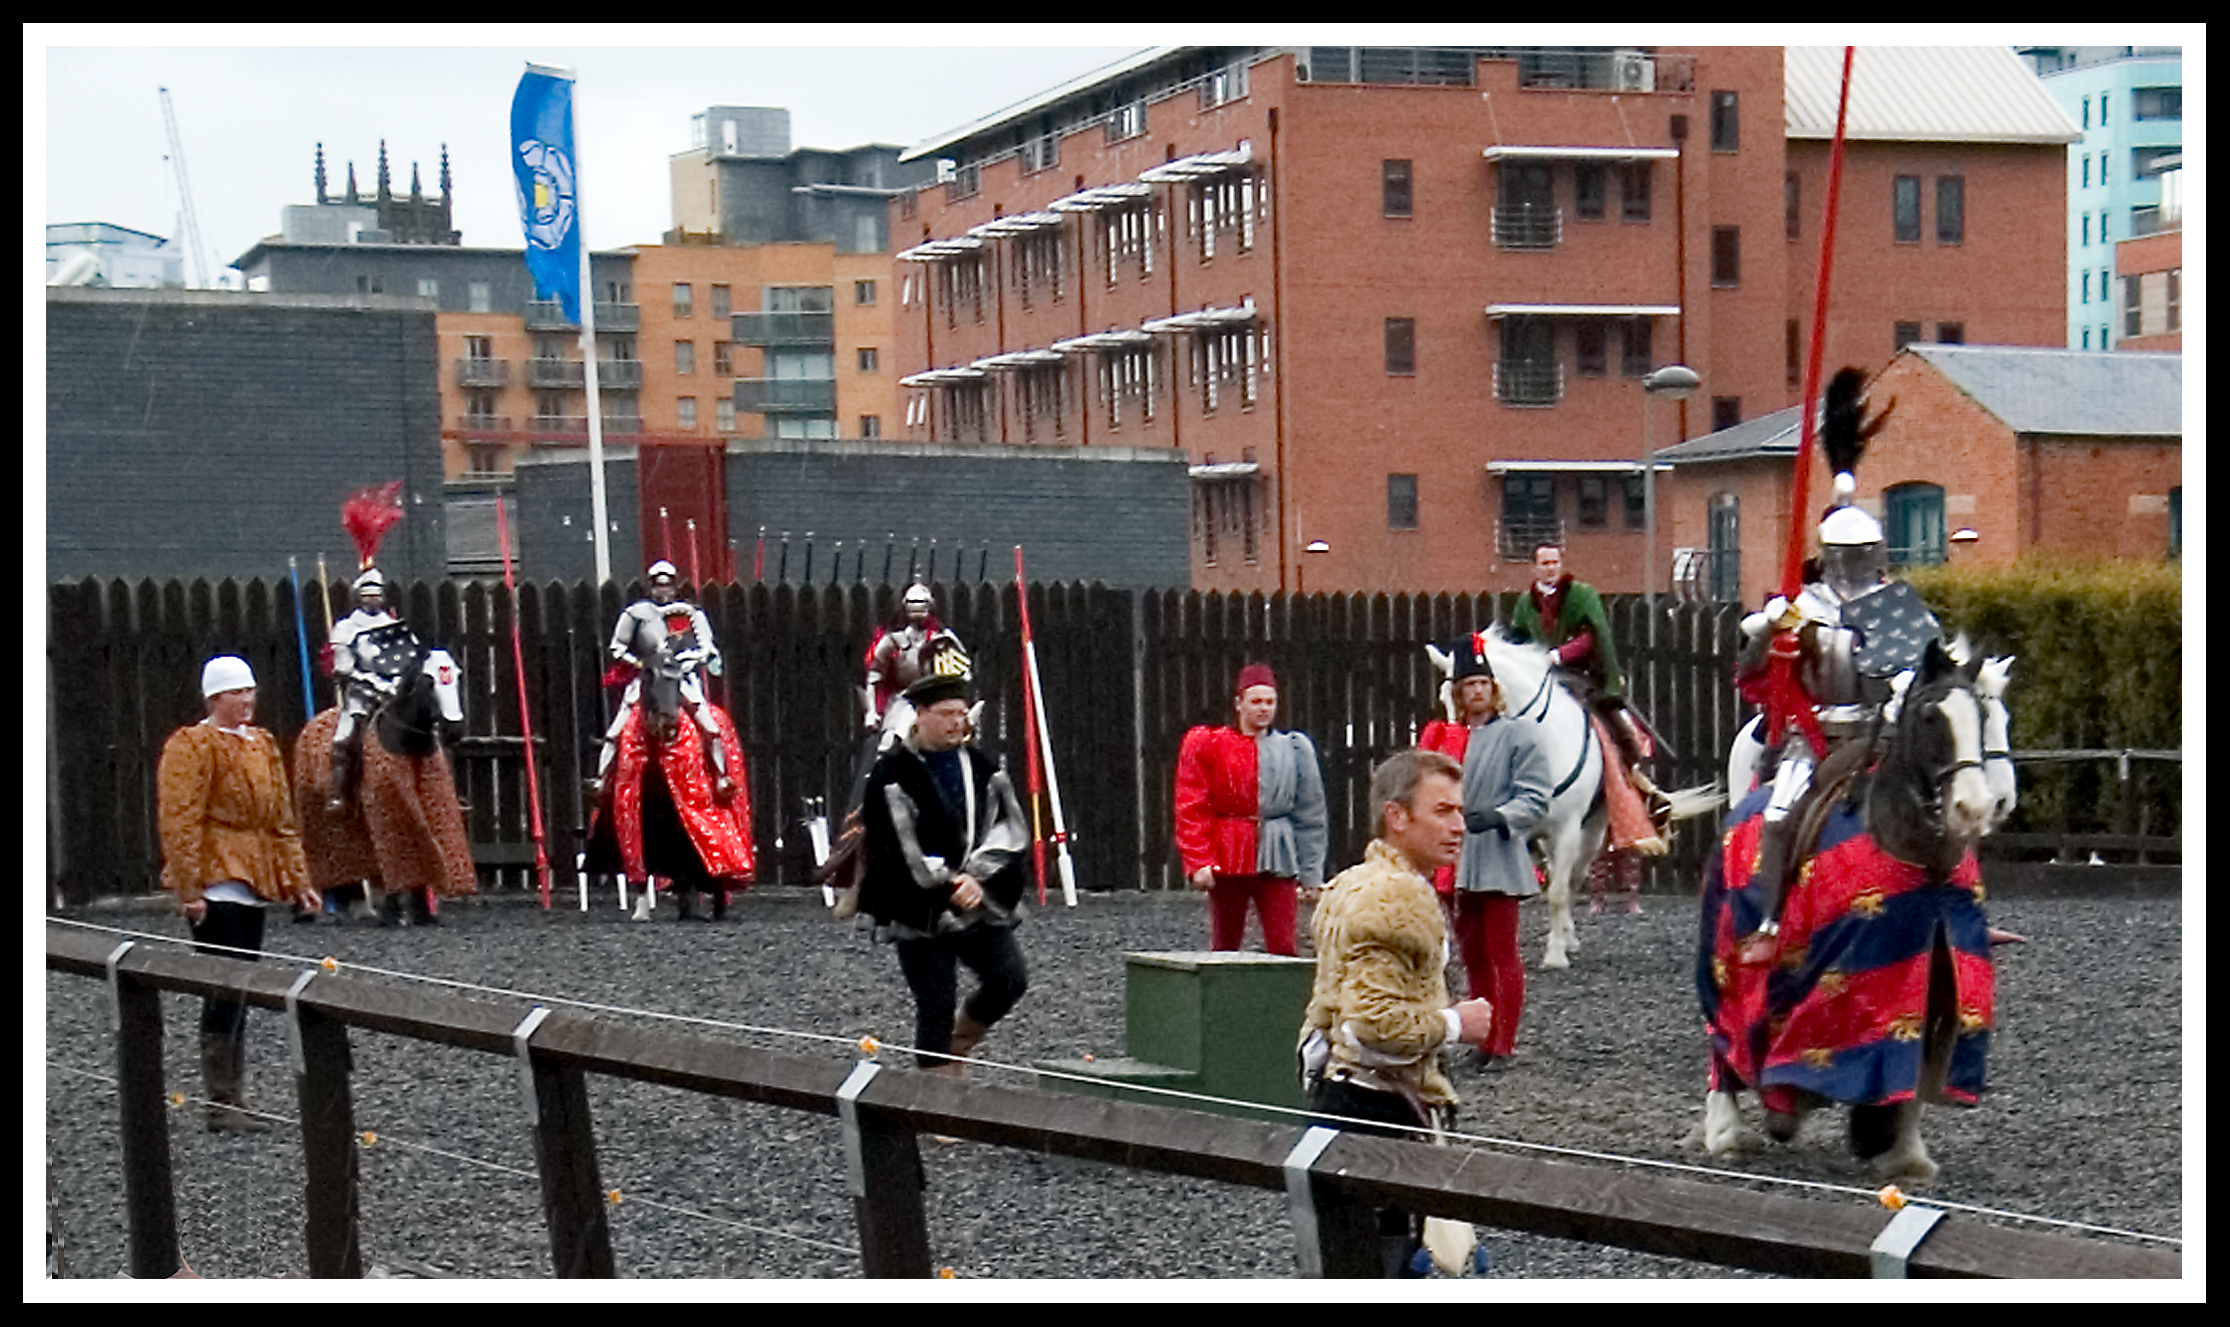
street, knights